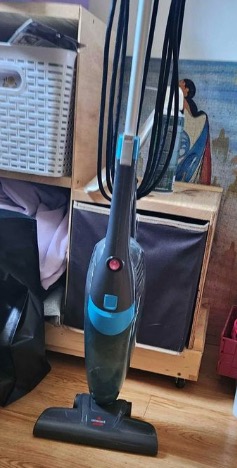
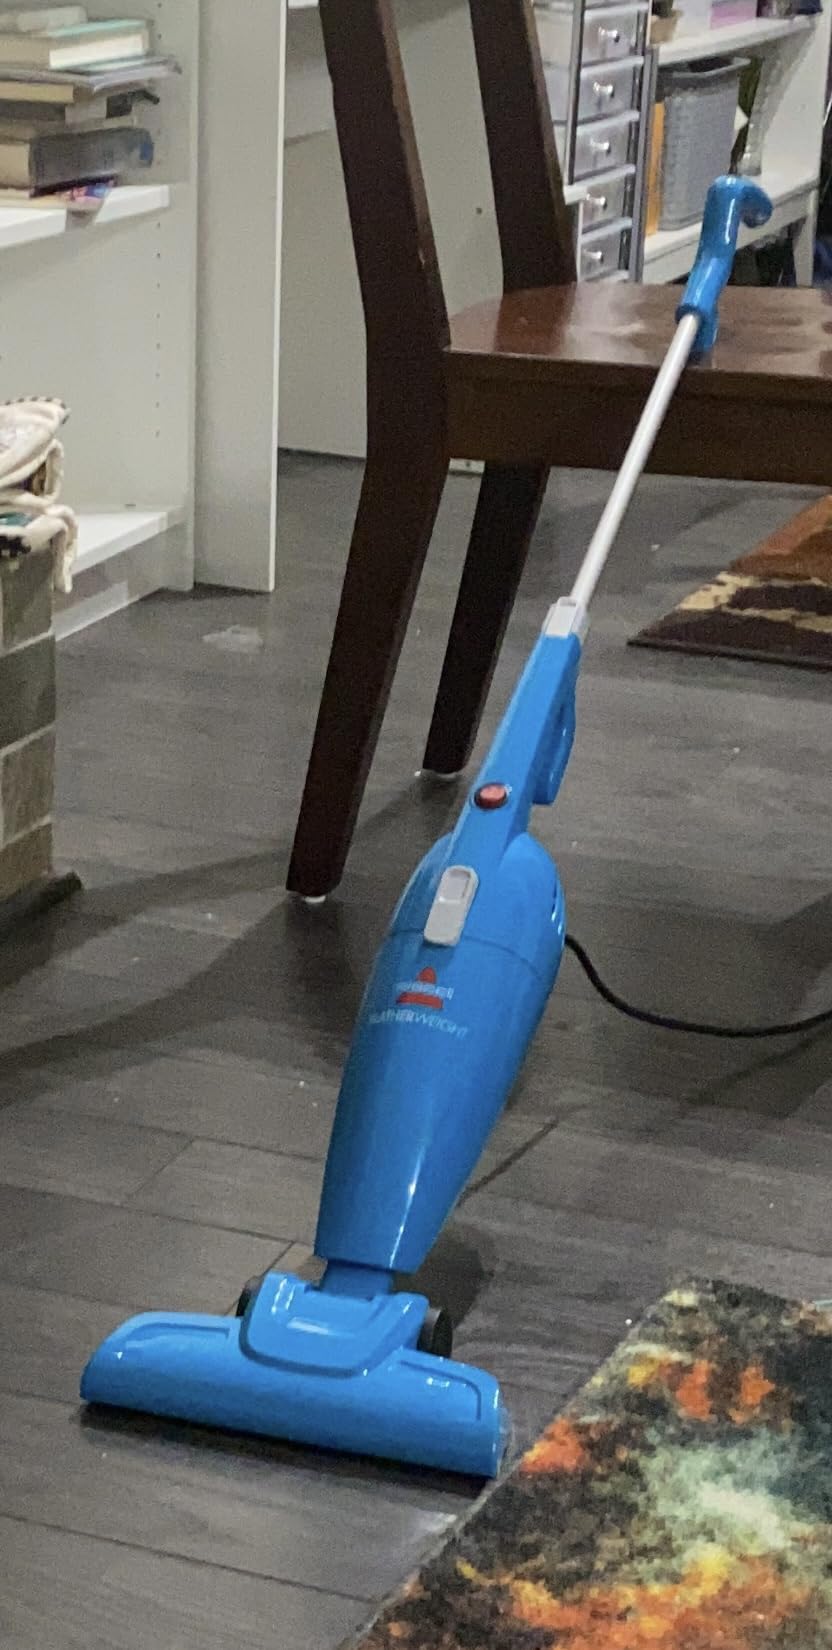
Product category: items_vacuum
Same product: no